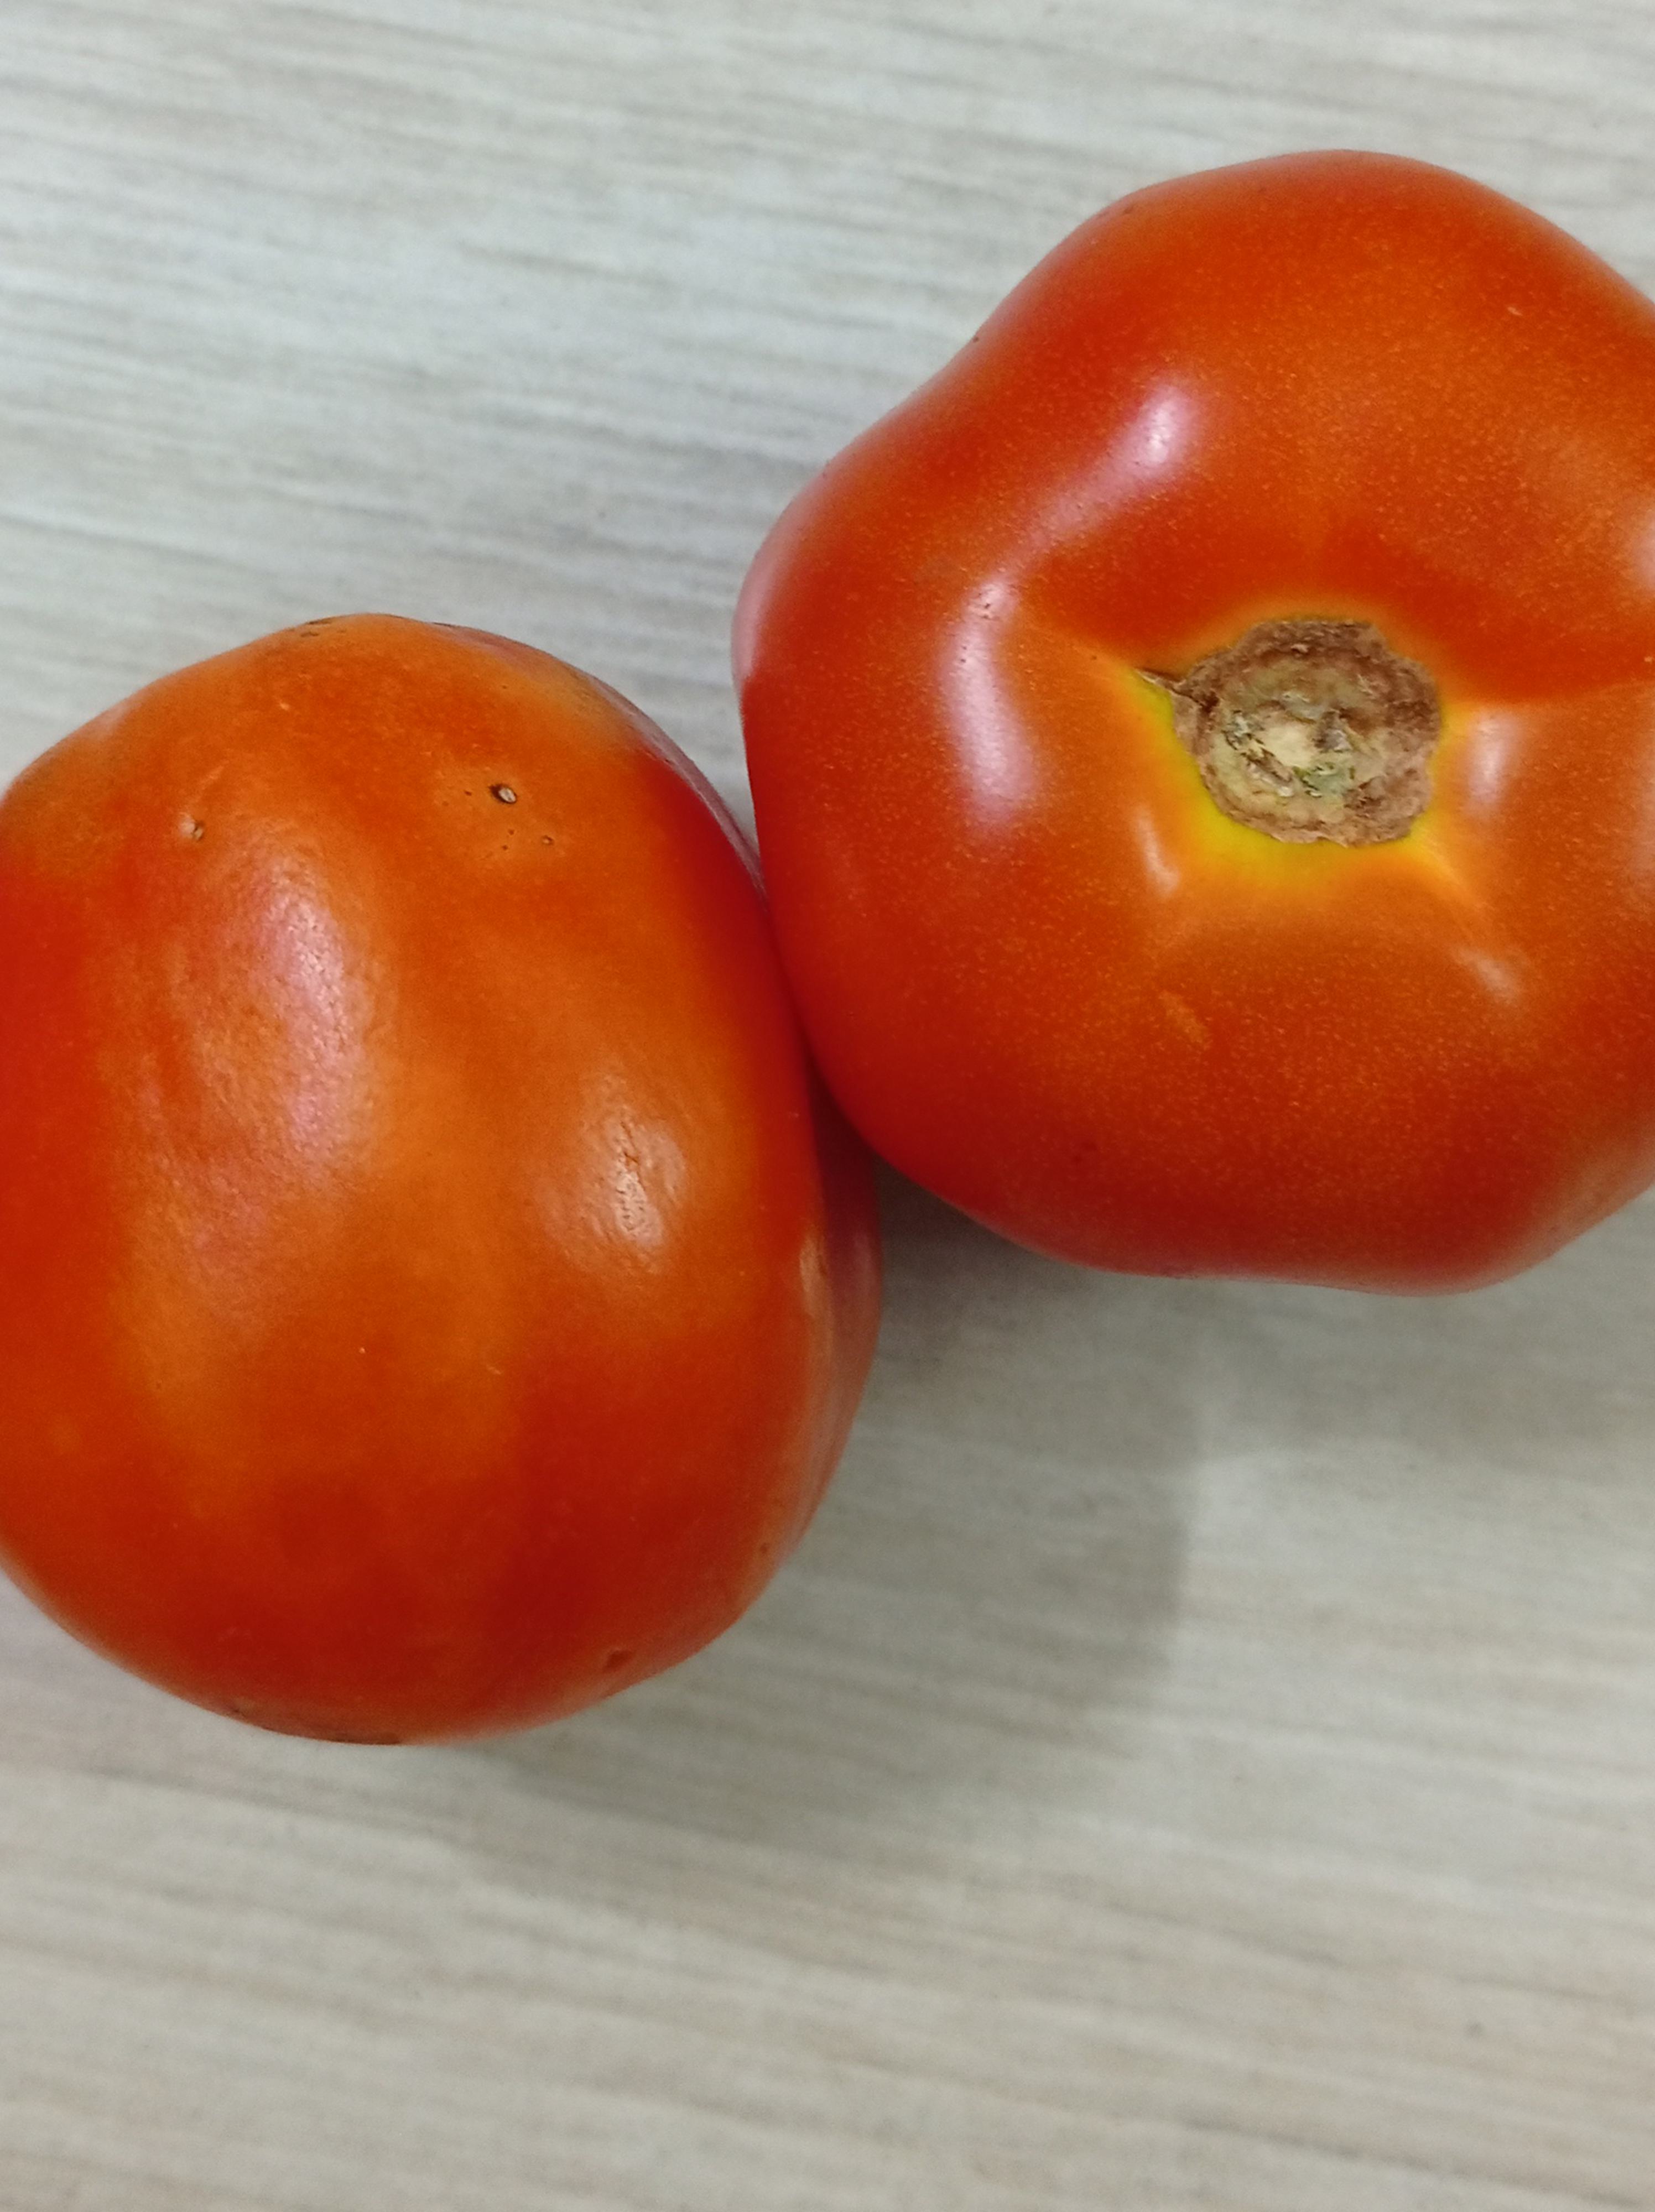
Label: Fresh